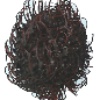
Label: rambutan